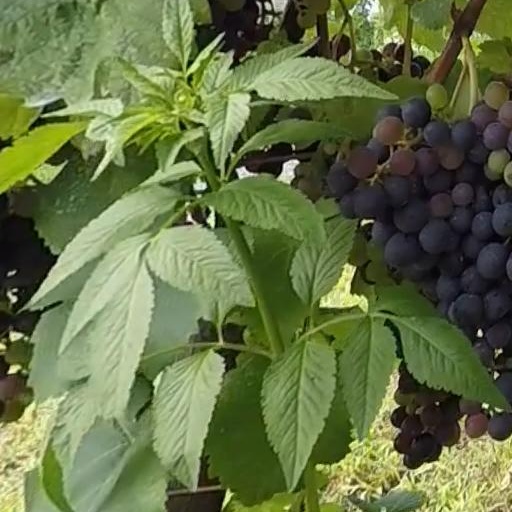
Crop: grape